Norman Powell

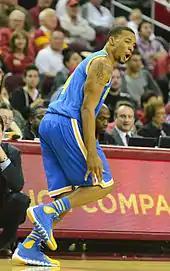
Powell as a junior in 2014

Powell averaged 6.1 points in 22.1 minutes in 2012–13, making nine starts while playing all 35 games. He began the season as a starter, but was later moved to the bench. His minutes declined from an average of 28.4 in the first seven games to 19 the following 26 games. After replacing injured starter Jordan Adams, Powell's minutes increased to 37 per game. He considered transferring to San Diego State after the season, but decided to stay primarily because UCLA coach Ben Howland was fired. Powell credited Howland for his development on defense, but he stated that "there were a lot of things going on that weren’t fair for me" and "I definitely wanted to see a change." The Bruins hired Steve Alford as their new coach.